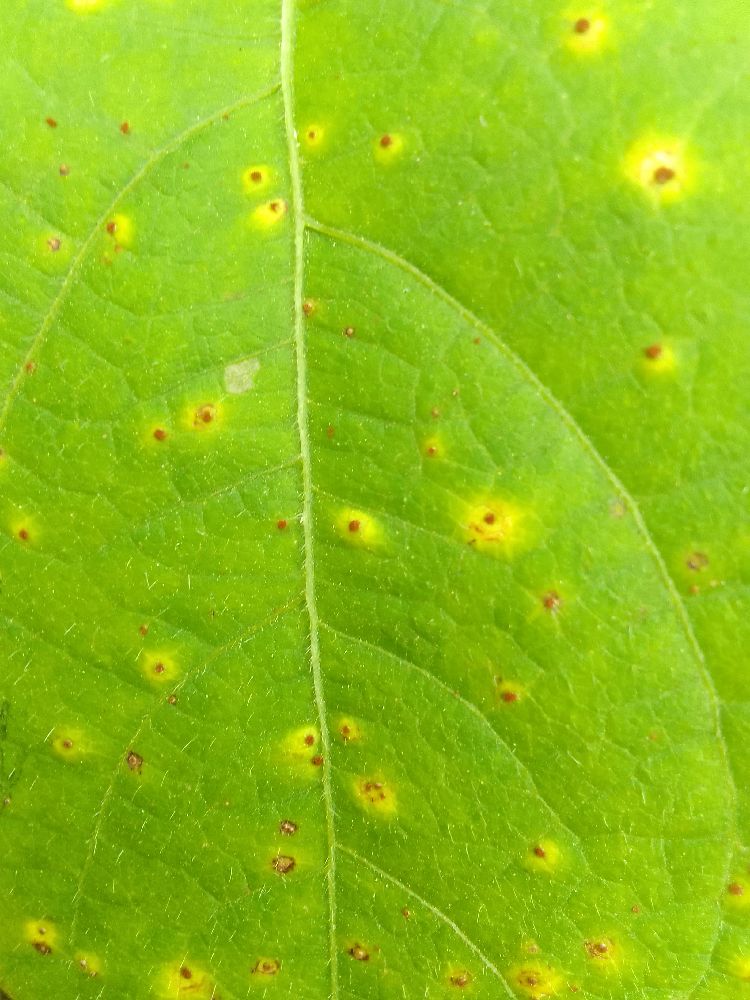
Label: rust